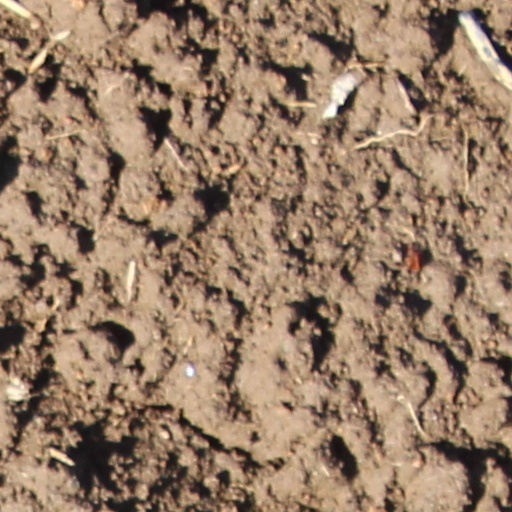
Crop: wheat